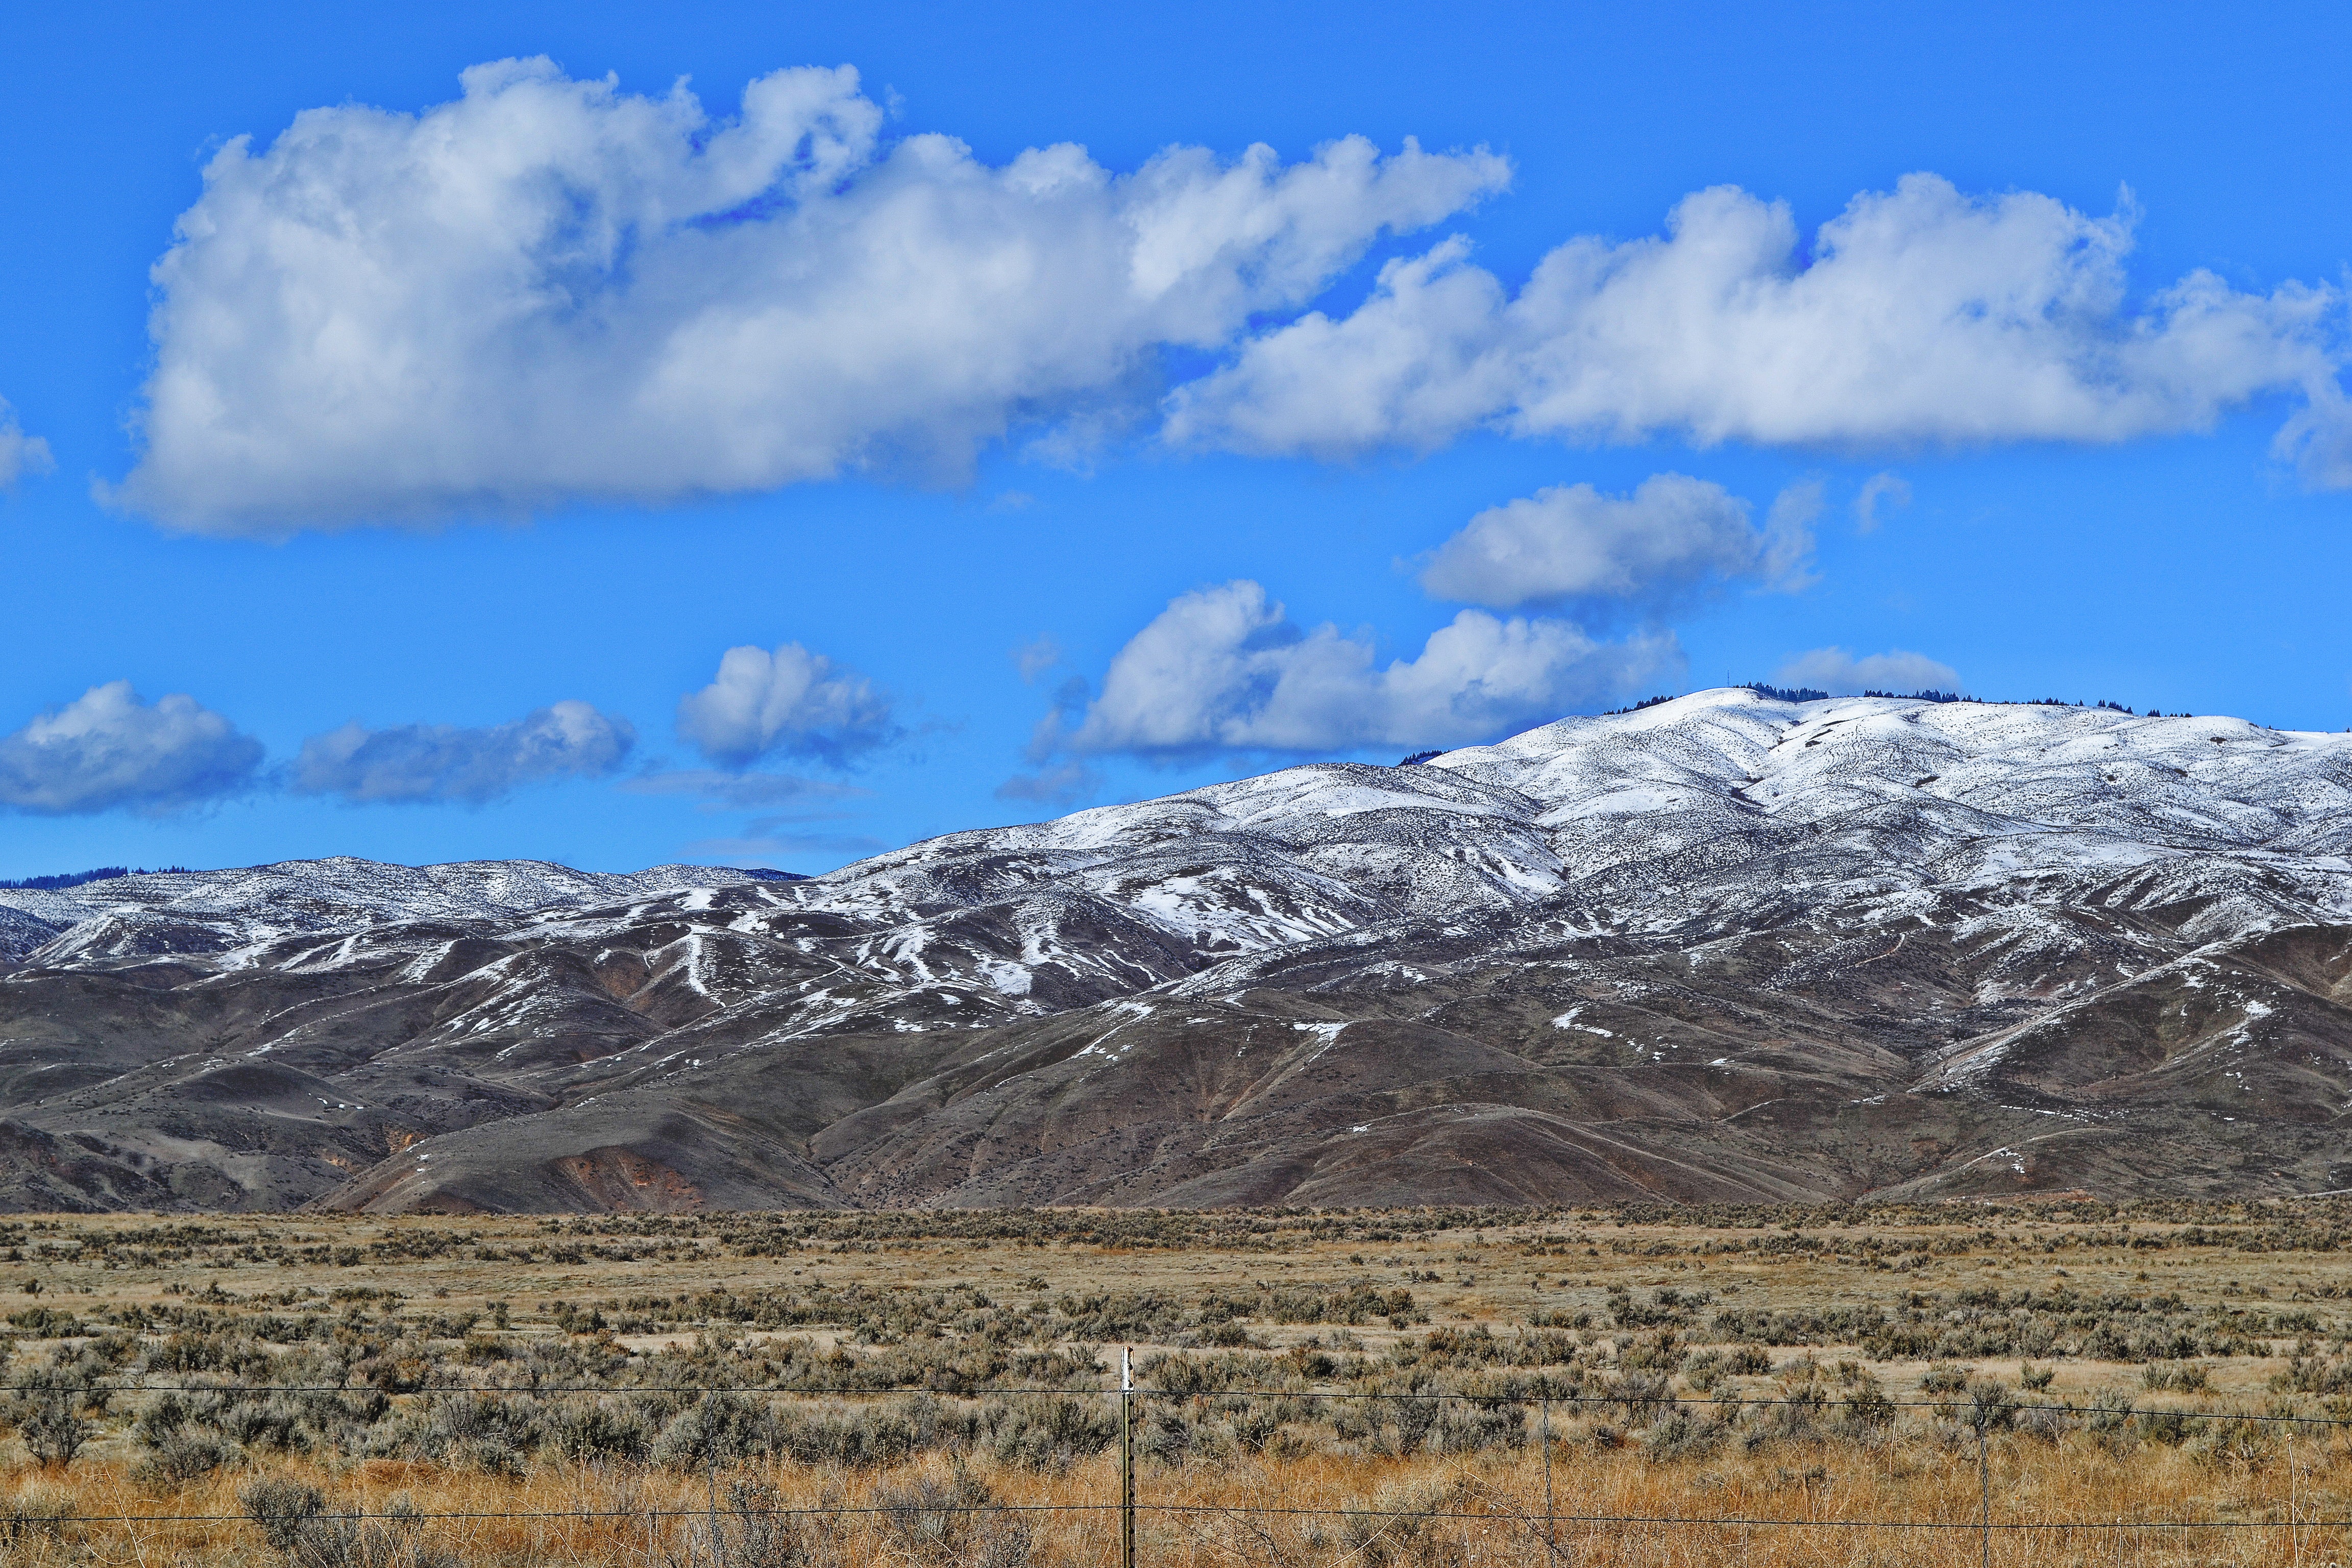
mountainous landforms, mountain, sky, mountain range, cloud, wilderness, highland, natural landscape, natural environment, hill, ridge, ecoregion, geology, steppe, fell, tundra, cumulus, massif, tree, plain, rock, plateau, grassland, landscape, national park, road, badlands, meteorological phenomenon, snow, plant community, summit, formation, alps, horizon, valley, vacation, prairie, wildflower, winter, terrain